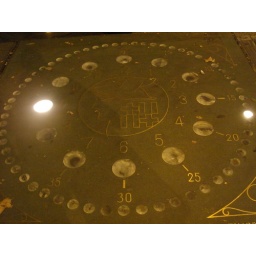
A light clock on a street floor in Barcelona.